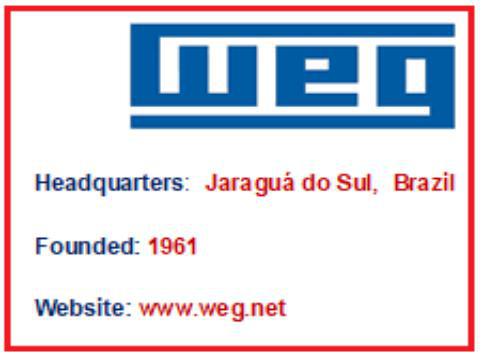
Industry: Others